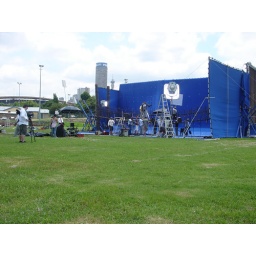
A bridge in a blue box.